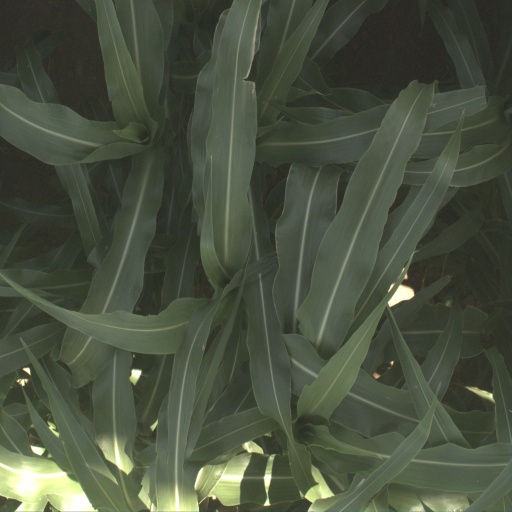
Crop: sorghum